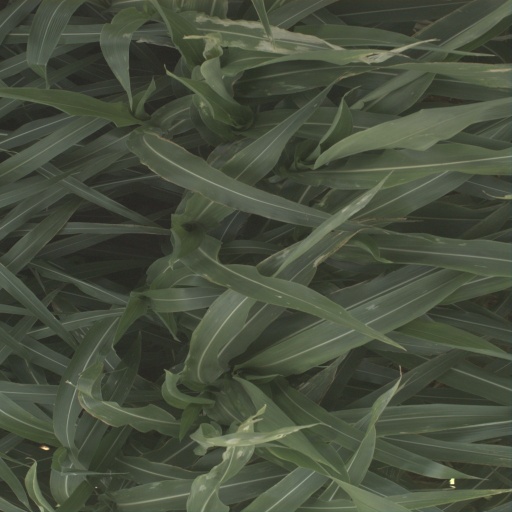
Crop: sorghum